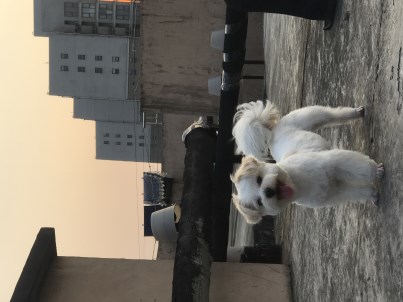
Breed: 2925-n000114-toy_poodle